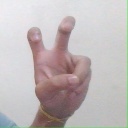
अक्षर: ई